Battle Isle 2200

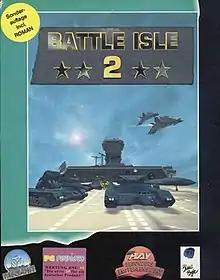
European cover art

Battle Isle 2200 (released as Battle Isle 2 in Europe and also known as Battle Isle II) is a strategy video game developed by Blue Byte for IBM PC compatibles and published by Accolade in 1994. It is the second entry in the science fiction themed "Battle Isle" series. The game is a turn-based, hex-based, strategy wargame. An expansion was released the same year.